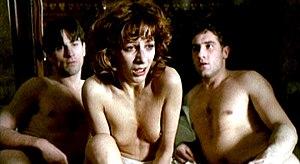
1900 est un film franco-germano-italien réalisé par Bernardo Bertolucci et sorti en 1976. Le scénario a été écrit en collaboration avec Franco Arcalli dont le père avait été assassiné par les fascistes alors que l'enfant avait cinq ans. Le titre du film et le style de la photographie font référence au tableau de Giuseppe Pellizza, Le Quart état. Le titre original, Novecento, signifie « le XXᵉ siècle » en français.